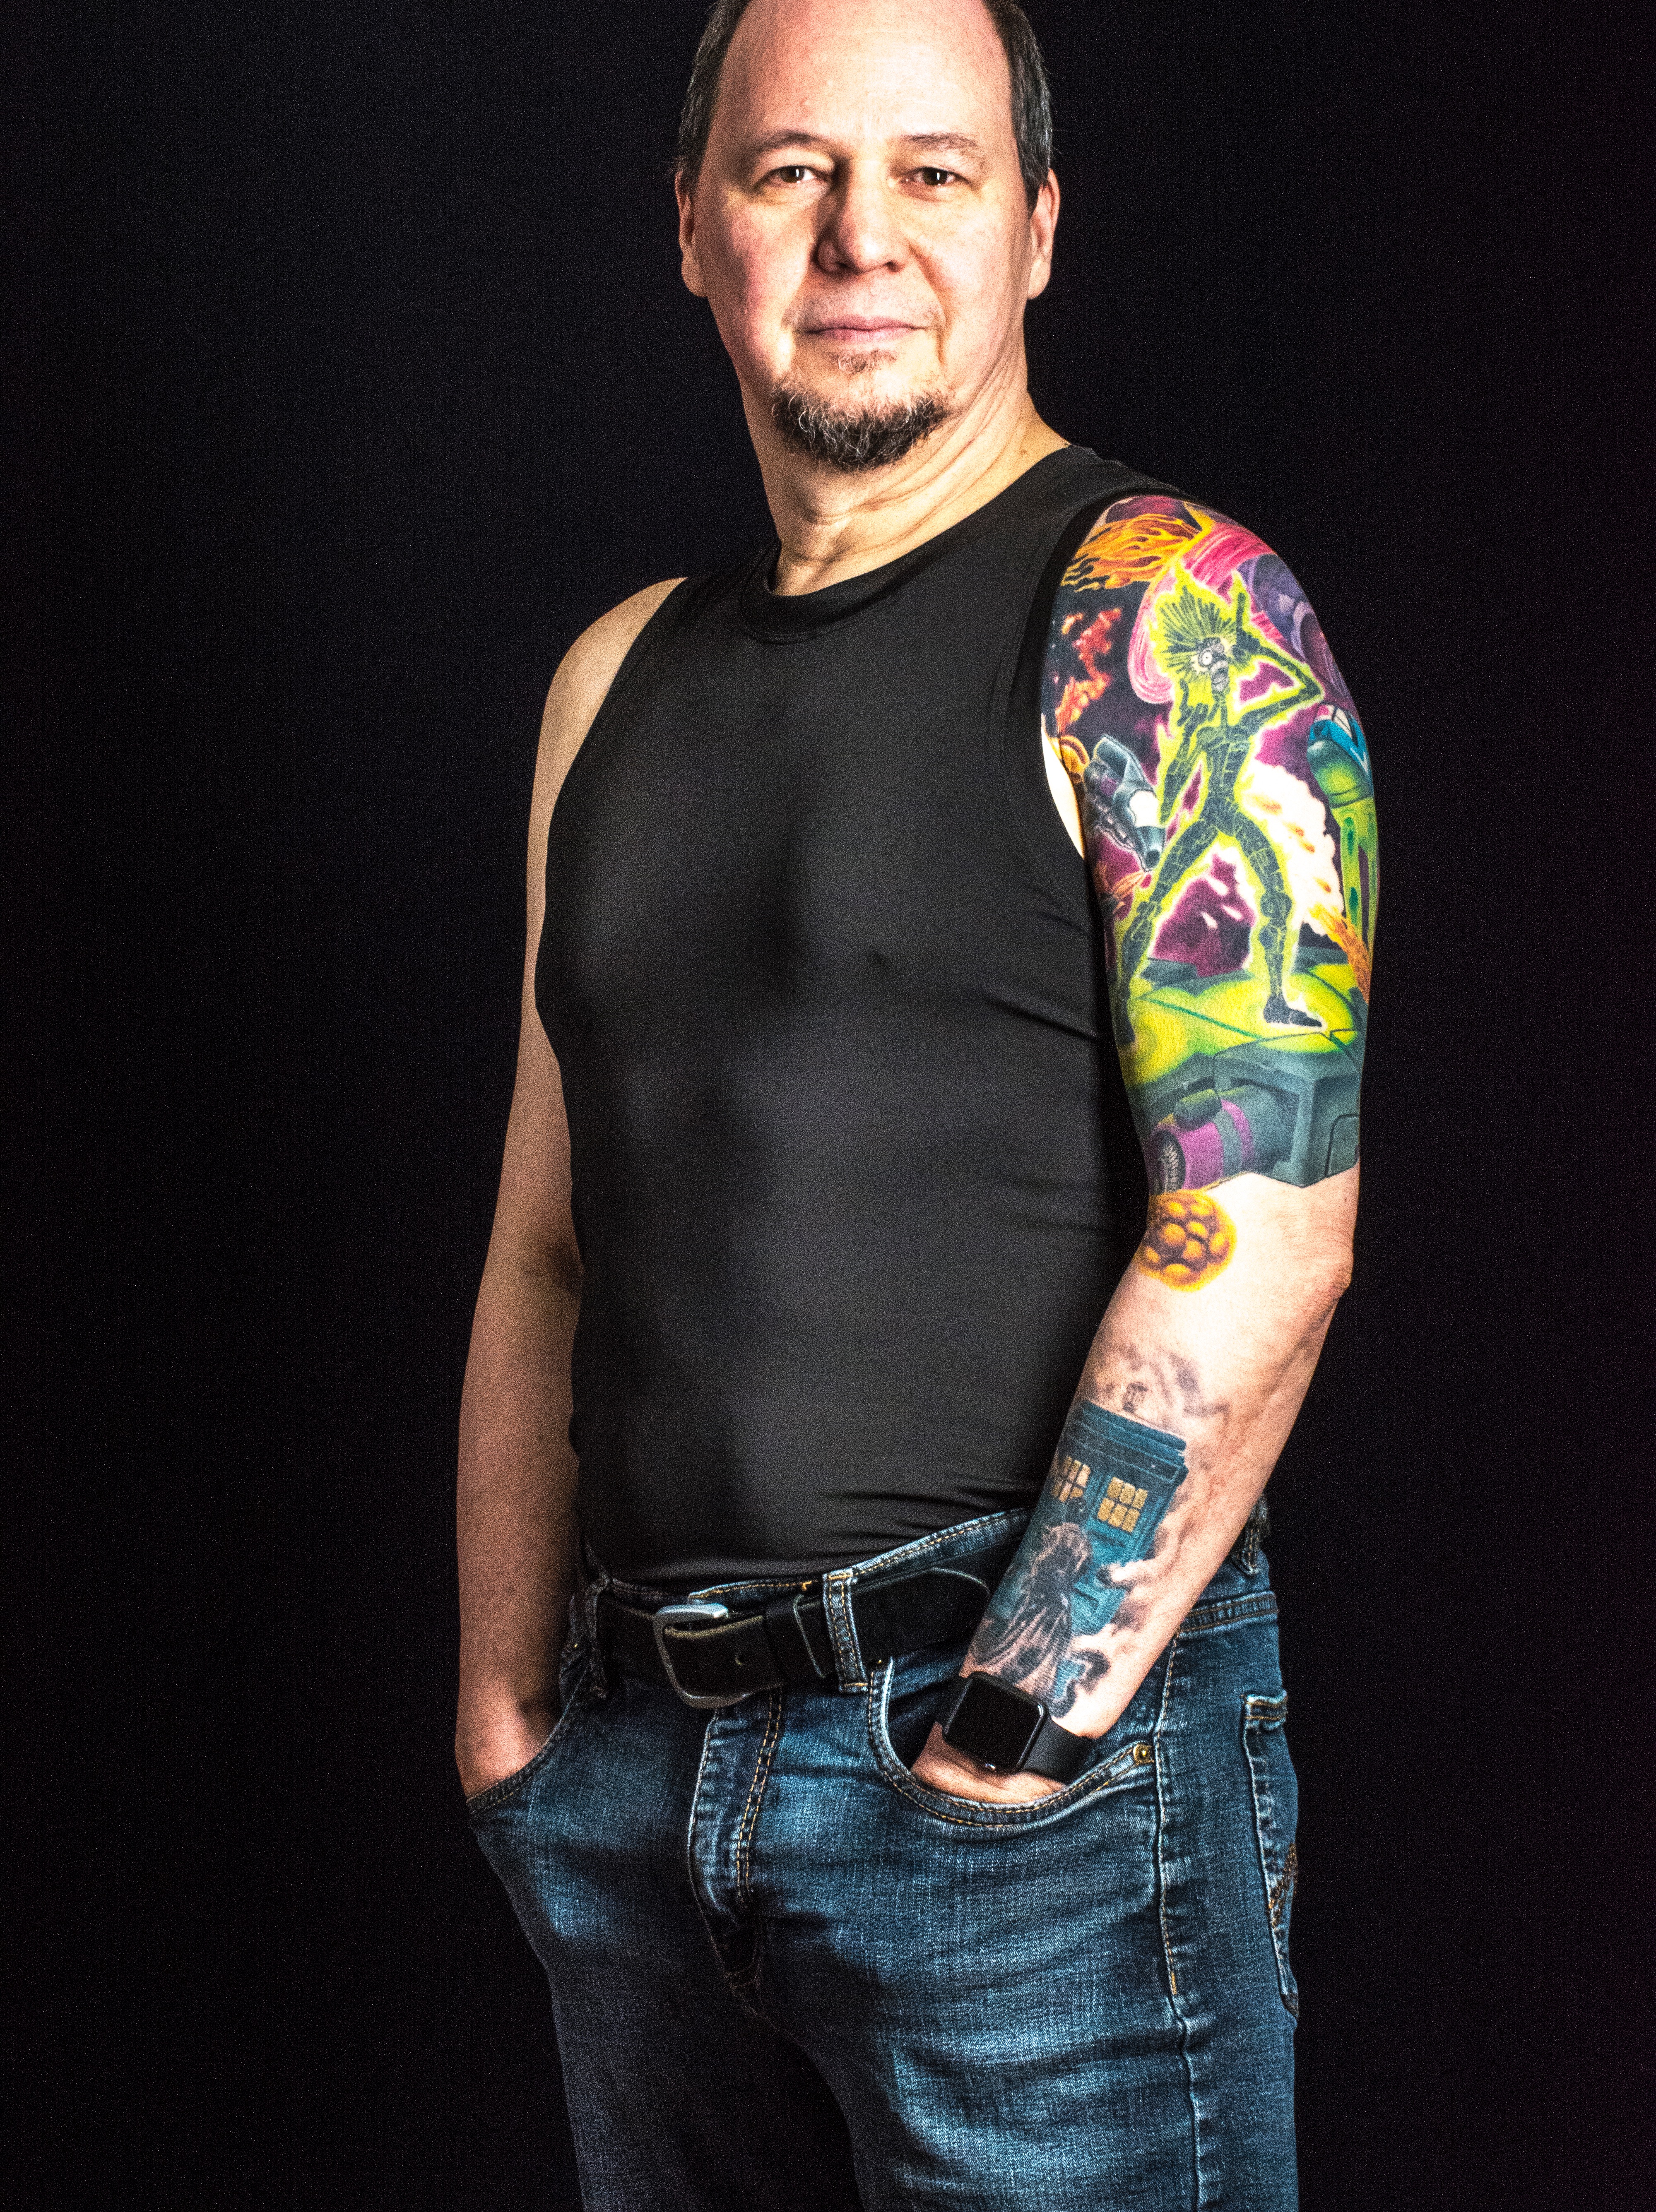
person, model, fashion, clothing, arm, beard, muscle, photo shoot, t shirt, facial hair